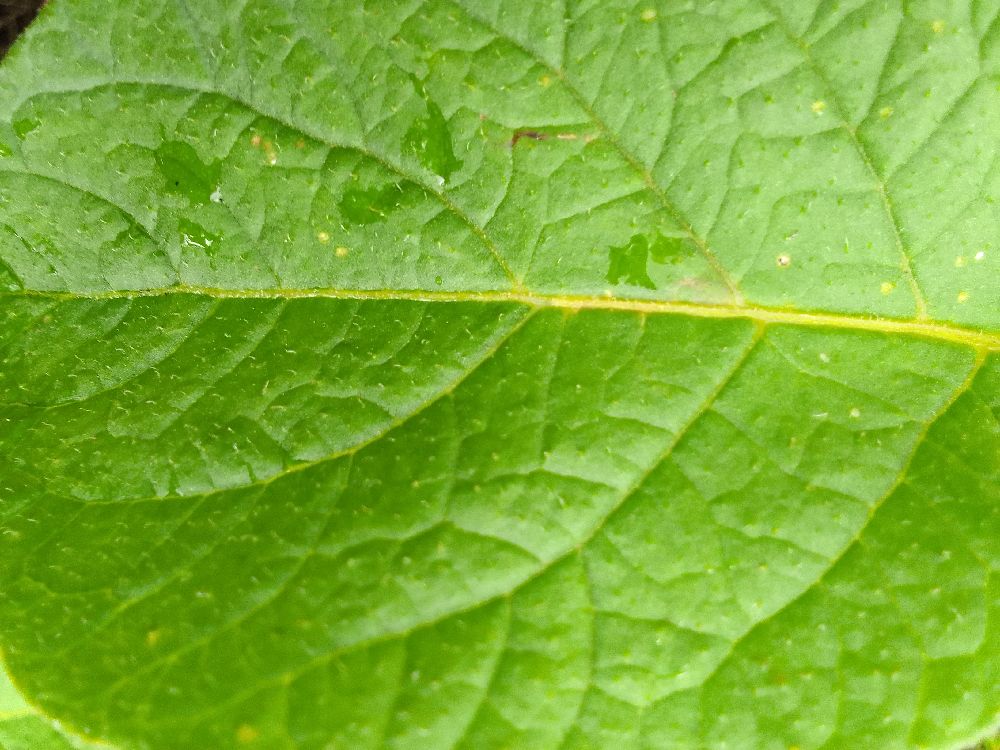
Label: Healthy